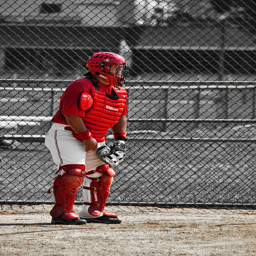
An umpire in uniform near a chain link fence.
A catcher in a red uniform is playing baseball.
A man in a catchers outfit holding a glove while on a field.
A man standing next to home base on a field.
A man wearing padding and a helmet and baseball glove.